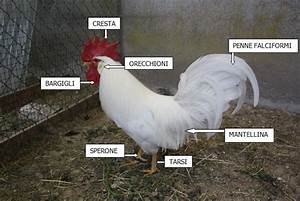
Label: gallina